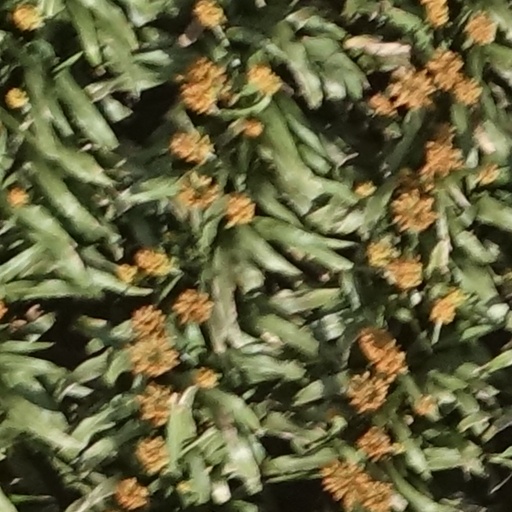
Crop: sorghum